La Rue Kétanou

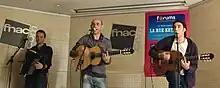
La rue ketanou

La Rue Ketanou is a French music group that blends chanson and folk rock mixed with elements of reggae music, bohemian style of life, theatre, poetry and humor. Its name is a deformation of "La rue qui est à nous", which means "The street that's ours".